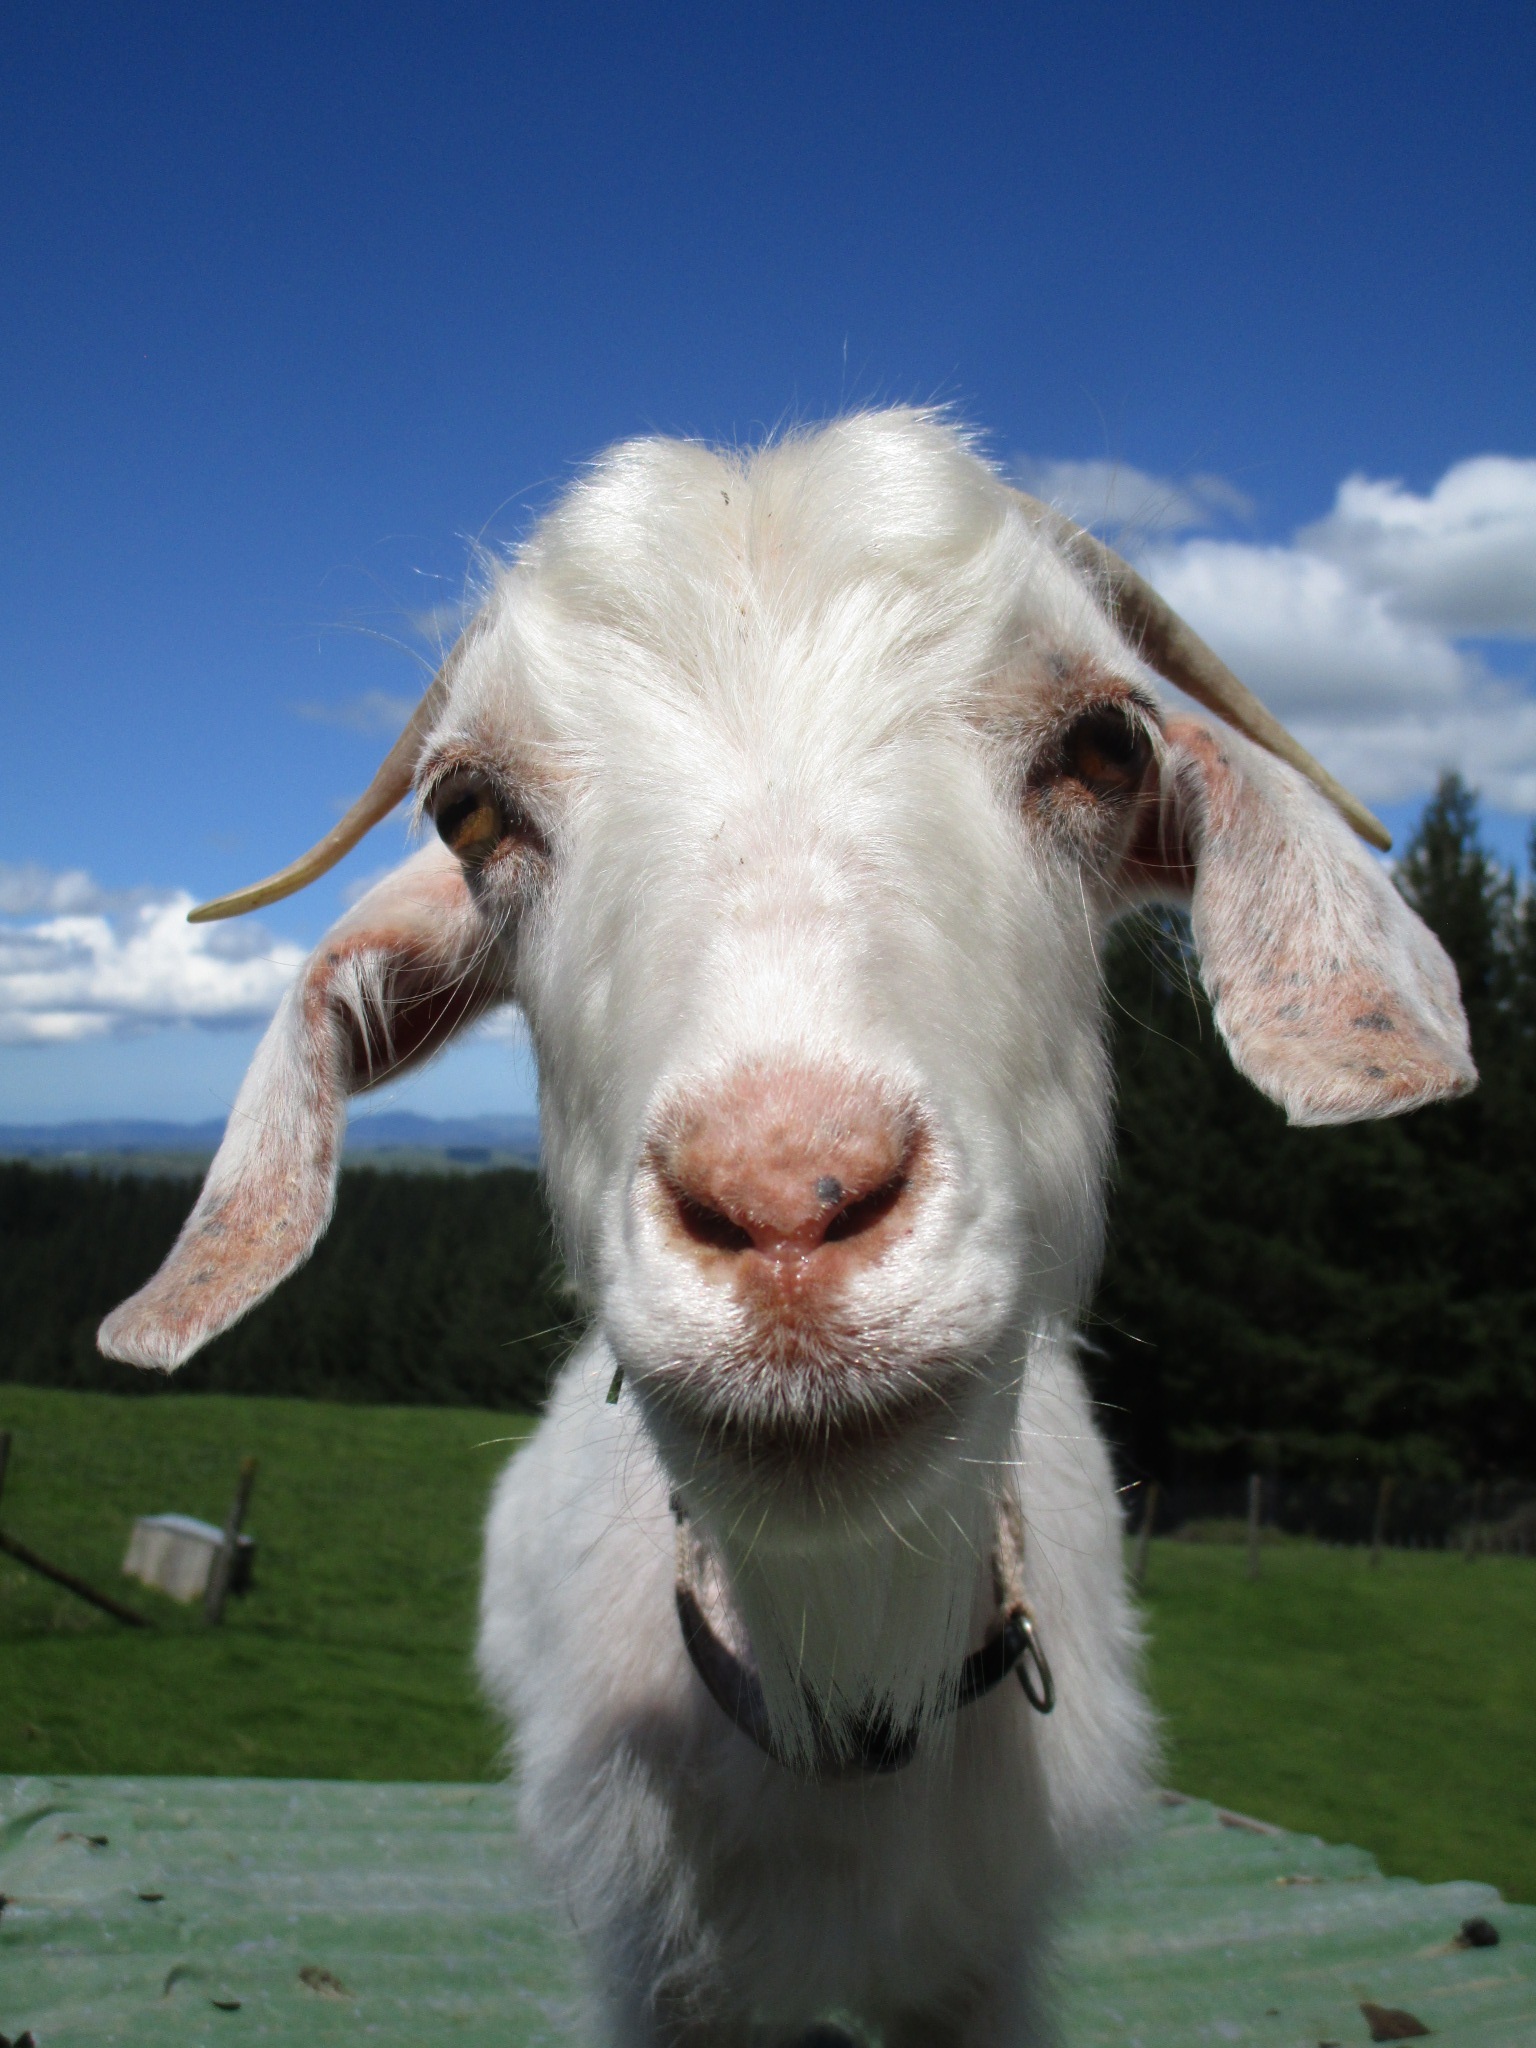
nature, grass, sky, white, farm, meadow, countryside, kid, animal, cute, goat, rural, young, pasture, sheep, mammal, fauna, smile, paddock, goats, nose, vertebrate, sheeps, domestic, stare, curious, horns, friendly, woolly, cow goat family, goat antelope